There's No Place Like Home (film)

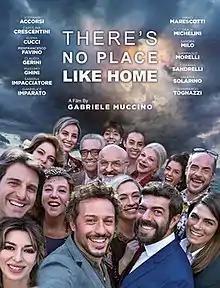
Film poster

There's No Place Like Home is a 2018 Italian comedy-drama film directed by Gabriele Muccino.